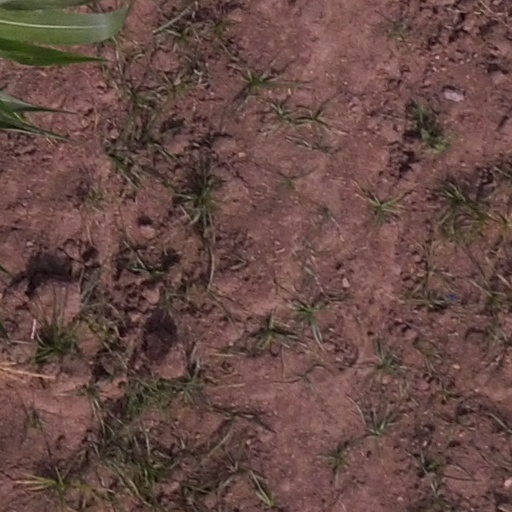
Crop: maize; corn